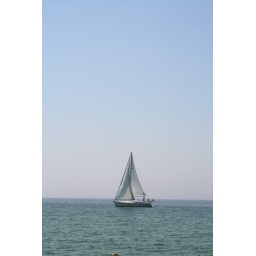
sail boat in Falmouth,MA